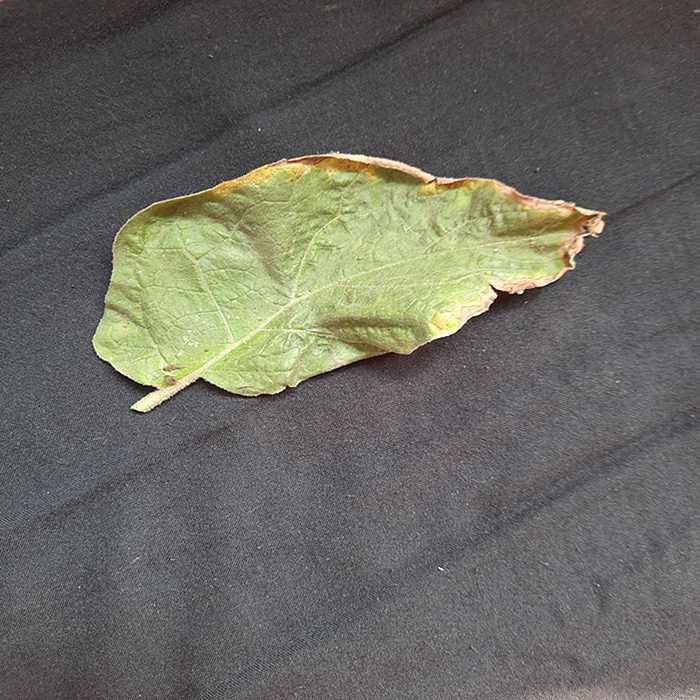
Plant: Eggplant
Label: Eggplant begomovirus